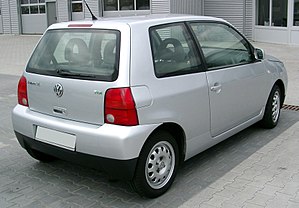
Volkswagen Lupo / Lupo 3L TDI
Volkswagen Lupo var den første europæiske mikrobilsmodel fra Volkswagen, som var næsten identisk med den i 1997 introducerede SEAT Arosa.